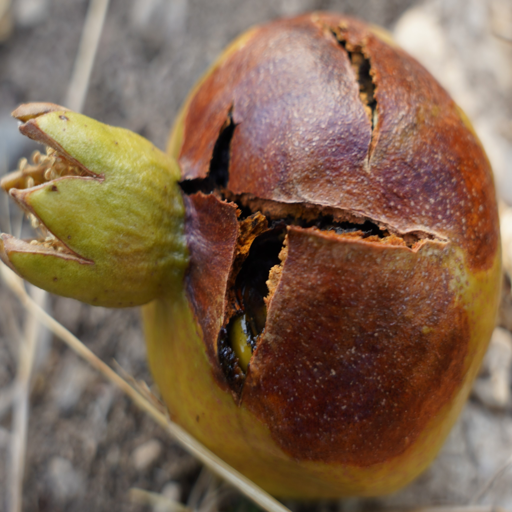
Label: Colletotrichum spp